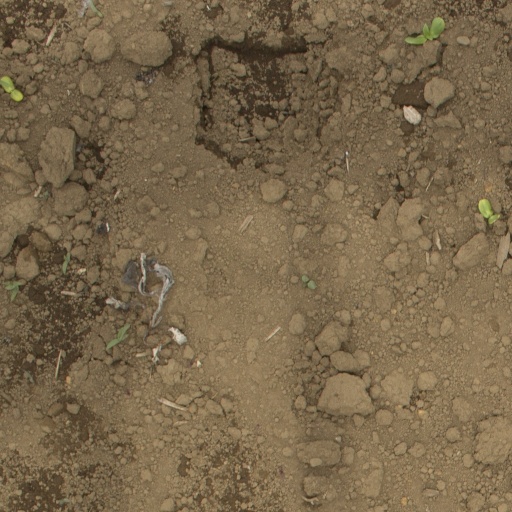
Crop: Jerusalem artichoke